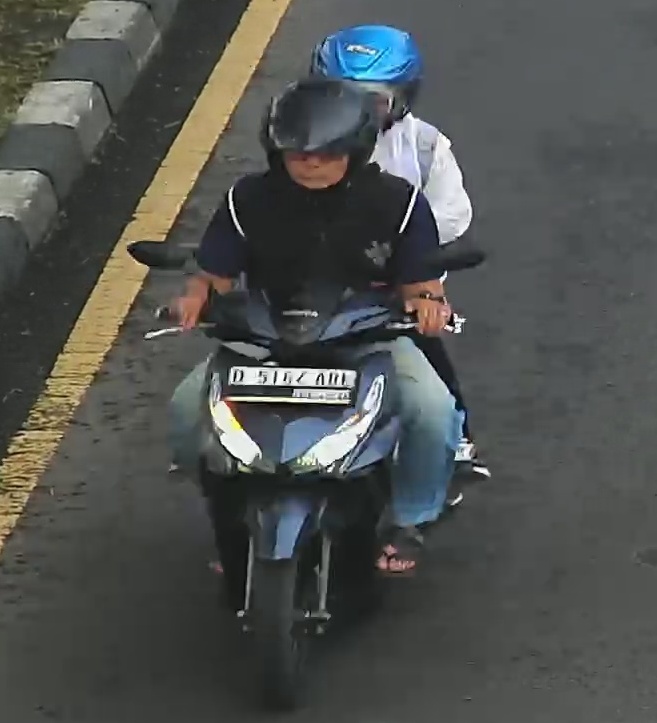
person-with-helmet: 2
person-without-helmet: 0